RusSki Gorki Jumping Center

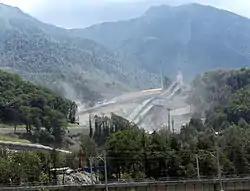
Photo from July 2013

It hosted the ski jumping and the ski jumping part of the Nordic combined event at the 2014 Winter Olympics in Sochi. Two Olympic jumps of K95 (HS102) and K125 (HS140) are constructed for these games with scheduled completion in 2011. Additional hills for youth training of K72, K45 and K25 will be constructed with the Olympic hills. It was first used in 2012.